Natalia Diachkova

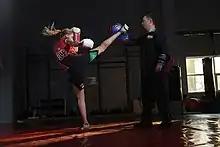

Natalya Dmitrievna Dyachkova (born 11 November 1994), colloquially known as Natalia Diachkova is a Russian Muay Thai kickboxer who is competing in ONE Championship. She is a former IFMA, WMC and WPMF Muay Thai world champion.